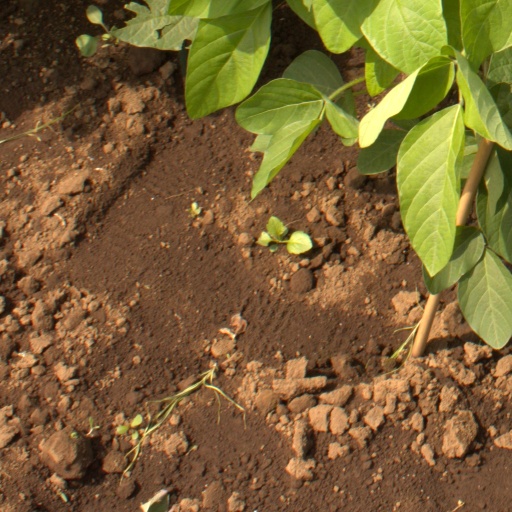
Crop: soybean